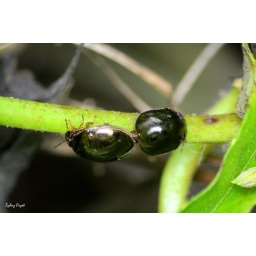
found this black harlequin bug @ a field near my house.. correct me if i m wrong